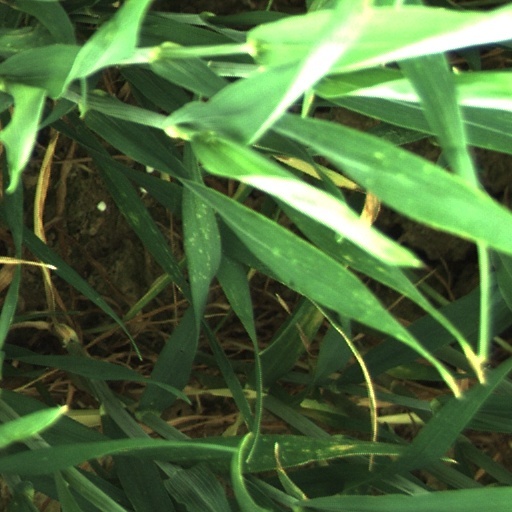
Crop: wheat